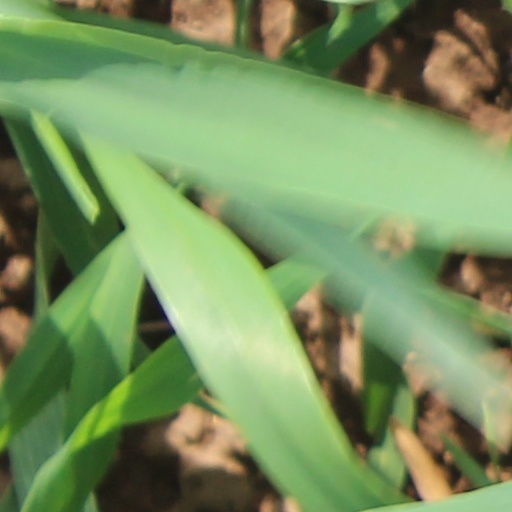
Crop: wheat